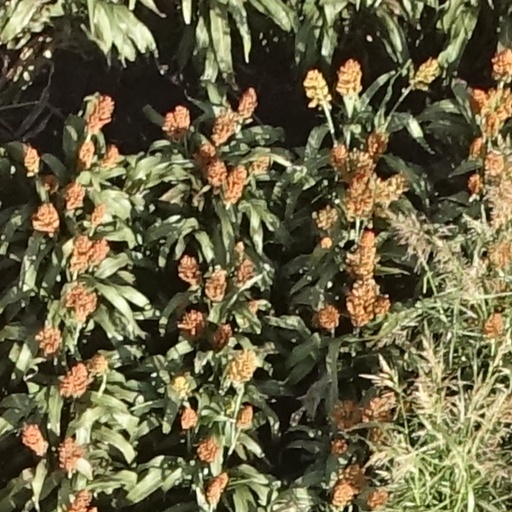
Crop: sorghum